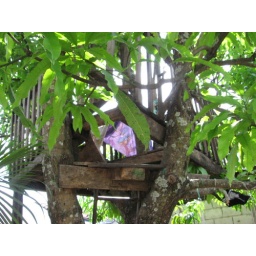
Carola, a teacher at El Llano, her kids have a tree house in their backyard